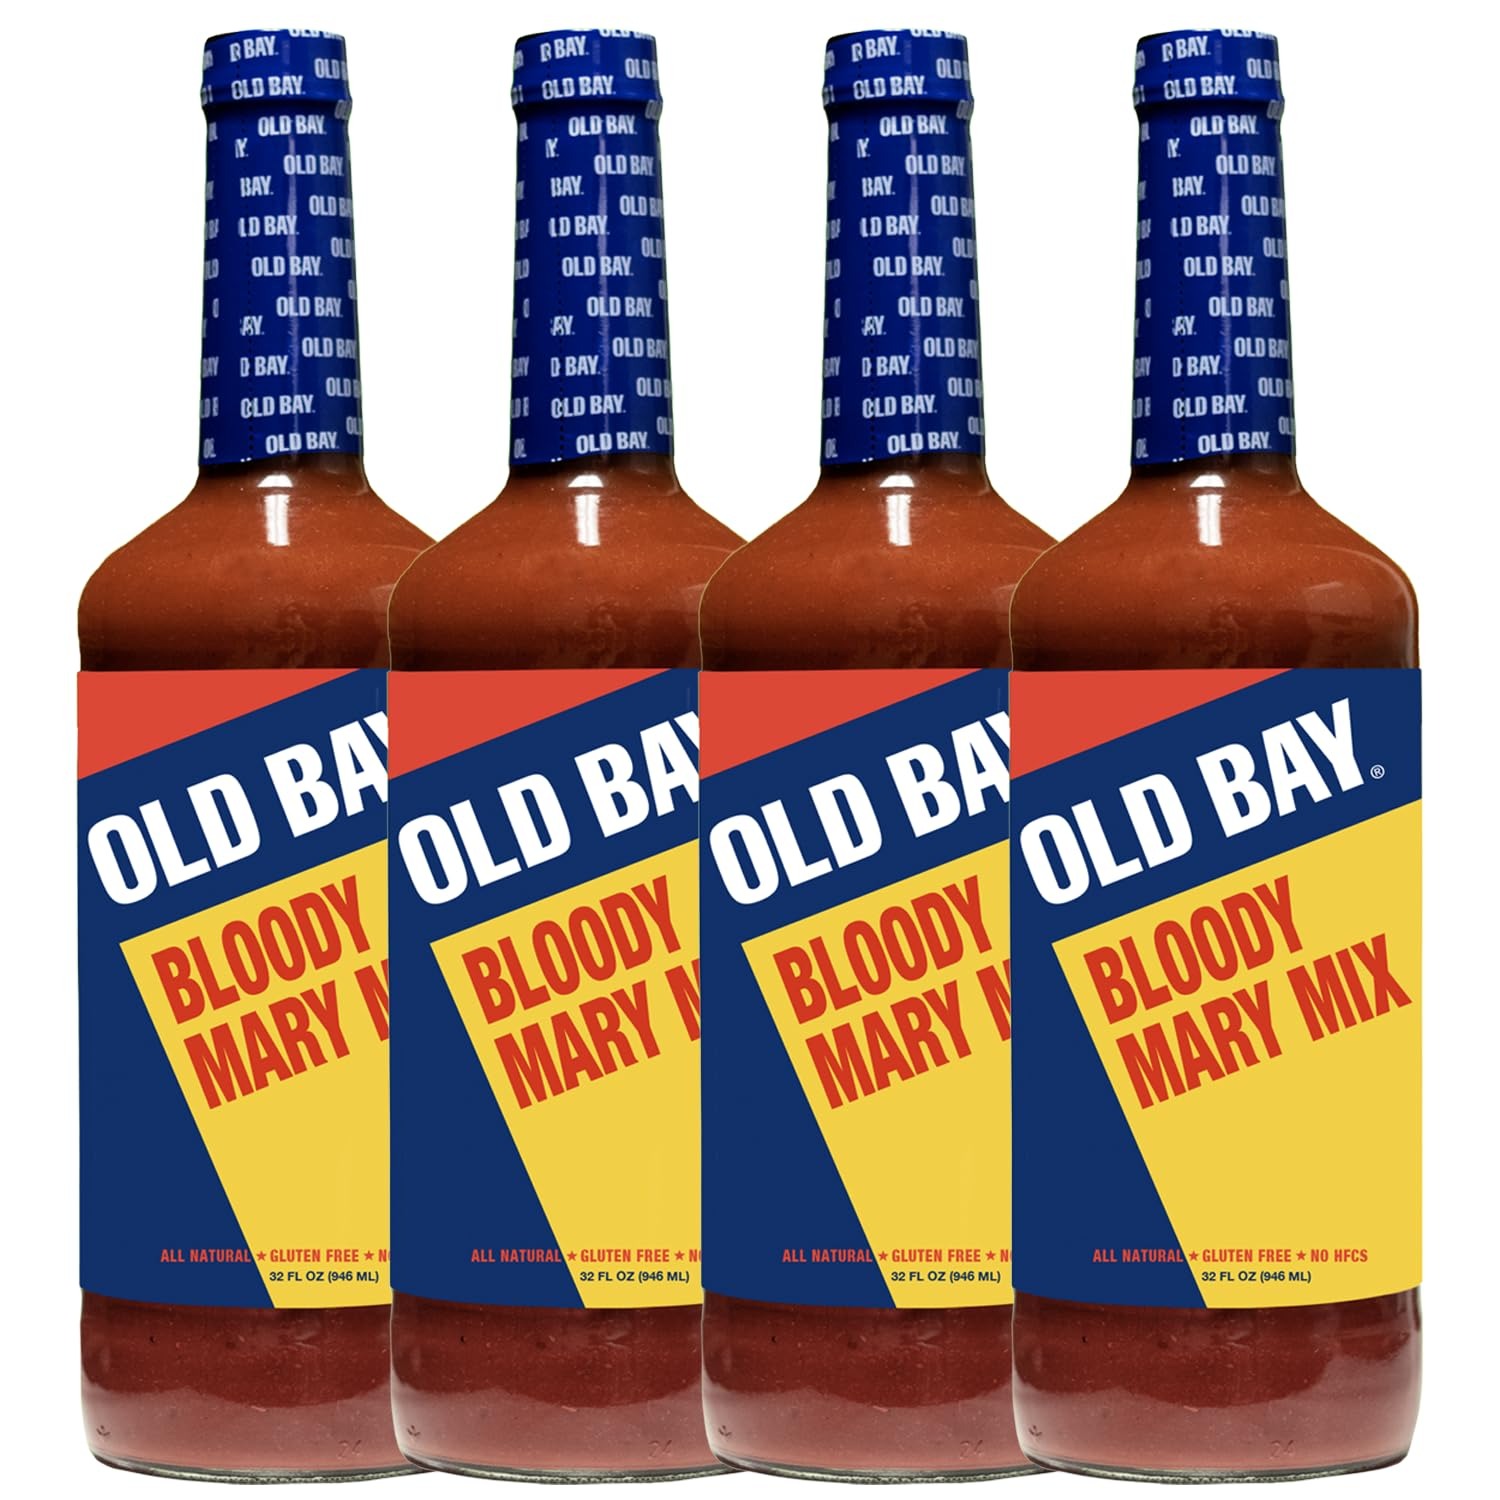
Item Name: George’s Beverage Company 4 Pack Old Bay Bloody Mary Mix - 1L Bottle - Gluten Free, All Natural Mixer
Bullet Point 1: Old Bay Bloody Mary Mix: OLD BAY Seasoning has a mix of 18 herbs and spices and was founded in 1939. Tomato base with other ingredients, OLD BAY Seasoning, Lea & Perrins Worcestershire Sauce, fresh lemon juice and no vinegar added.
Bullet Point 2: George’s product lineup prioritizes quality, responsible ingredient sourcing, and ex-ceptional flavor, setting a high standard in the industry.
Bullet Point 3: Initially known for their craft bloody mary mixes, George’s introduced popular Spicy and Mild variants, celebrated for their classic taste and well-balanced flavor.
Bullet Point 4: Partnering with renowned brands, George’s expanded their range to include innova-tive blends such as Old Bay Bloody Mary and Zatarain’s Cajun Bloody Mary mixes.
Bullet Point 5: While George’s has gained recognition as the microbrew of bloody mary mixes, their product range has diversified to cater to a variety of tastes and preferences.
Bullet Point 6: With offerings like Lime Margarita Mix, Sweet and Sour Mix, and Strawberry Margarita-Daiquiri Mix, George’s continues to meet customer demands, providing gluten-free, natural ingredient-based products meticulously crafted for superior taste and conven-ience.
Bullet Point 7: Includes (4) 1L Bottles, Phone and tablet holder and tasting notes/recipes
Value: 33.8
Unit: Fl Oz

Price: 52.98